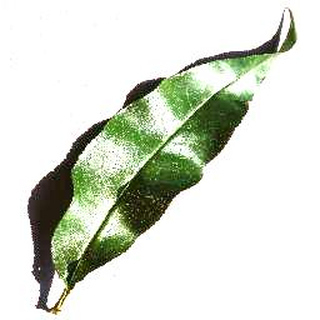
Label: healthy_peach